Lago di Malciaussia

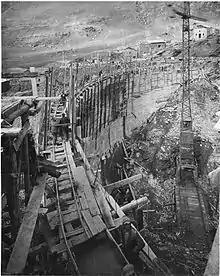
Dam building

The reservoir was constructed in the 1920s and 1930s by damming the Stura di Viù, a tributary of the Stura di Lanzo, for the generation of hydropower. It is named after the locality Malciaussia—a "frazione" of the commune of Usseglio—which was submerged when it was filled.